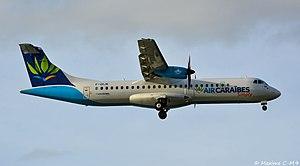
Air Caraïbes est une compagnie aérienne régulière française spécialiste des Antilles et de la Guyane.